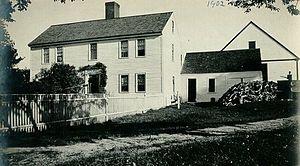
John Robinson, né le 24 juillet 1735 à Topsfield et mort le 13 juin 1805 à Westford, est un soldat américain.